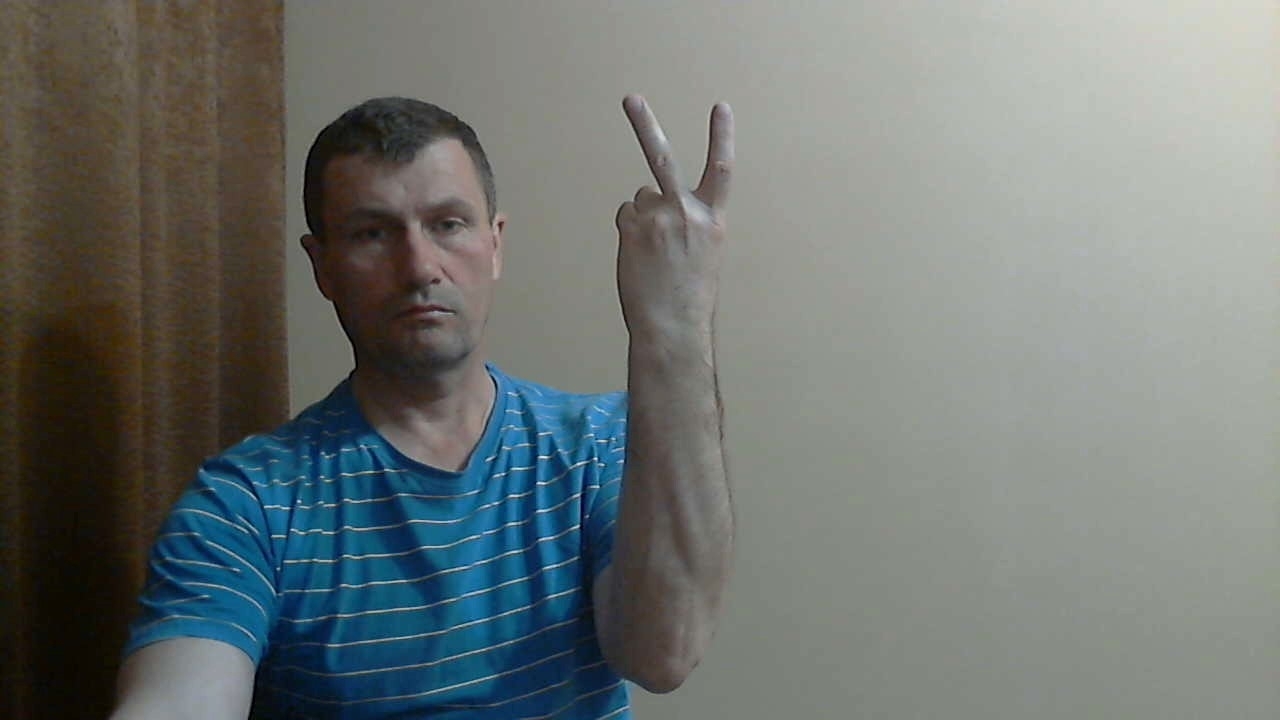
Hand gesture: peace_inverted